York University

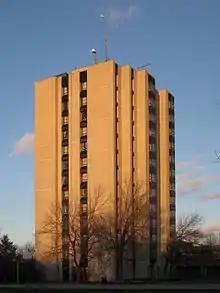
Vanier Residence

The York University library has a number of branches. The Scott Library has materials in humanities, social sciences, fine arts, and environmental studies. The business library is the Peter F. Bronfman Business Library.